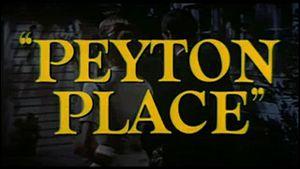
Peyton Place est un film dramatique américain réalisé en 1957 par Mark Robson
Les Plaisirs de l'enfer est un film américain réalisé par Mark Robson, sorti en 1957, adapté du best-seller de Grace Metalious.